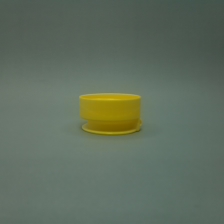
Color: yellow/gold
Cap type: flip-top cap